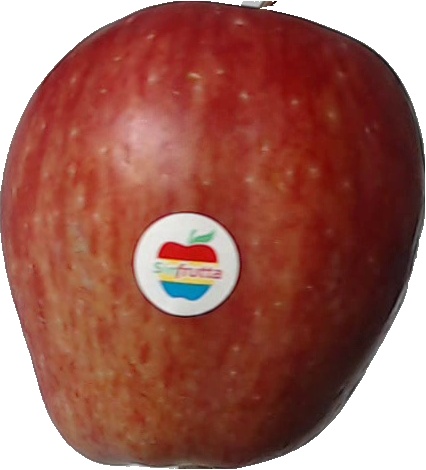
Label: apple_red_1